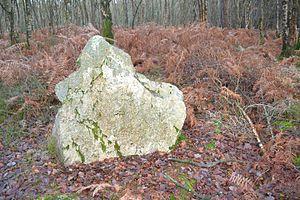
Menhir des Brosses, Liffré (35).
Liffré est une commune française située dans le département d'Ille-et-Vilaine, dans la région Bretagne peuplée de 7 609 habitants. Elle est le bureau centralisateur du canton de Liffré et le siège de l'intercommunalité Liffré-Cormier Communauté.